Xiaofei Yao

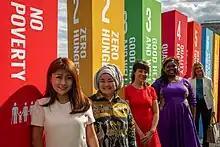
L to R: Xiaofei Yao, Helianti Hilman, Claudia de Heredia, Patricia Zoundi Yao and Nina Angelovska

In September 2019 the United Nations Conference on Trade and Development announced seven "eTrade for Women Advocates" from the developing world. The others were Nazanin Daneshvar, Clarisse Iribagiza, Patricia Zoundi Yao, Nina Angelovska, Claudia de Heredia and Helianti Hilman from Indonesia. The awards were announced on the periphery of the United Nations General Assembly in New York and she was one of the five winners who were present.